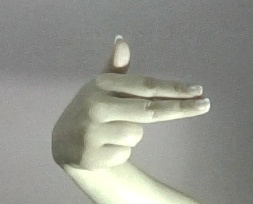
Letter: ghain